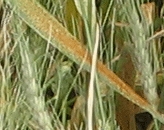
Label: Wheat___Brown_Rust